Hurricane Hanna (2020)

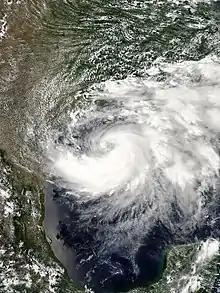
Tropical Storm Hanna intensifying over the Gulf of Mexico on July 24

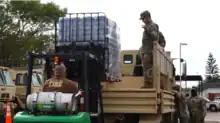
The Texas National Guard unloading supplies before Hurricane Hanna.

The National Weather Service first issued a tropical storm watch for the coast of Texas between Port Mansfield and High Island at 03:00 UTC on July 23 when Tropical Depression Eight—the precursor to Hurricane Hanna—was first designated. The Texas Division of Emergency Management (TDEM) organized personnel and assets from state agencies to assist local preparations for the approaching storm. These included search-and-rescue teams from Texas A&M Task Force 1 and the Texas Department of Public Safety. The Department of Public Safety also provided aircraft, mainly helicopters, for similar purposes. Search and rescue and cleanup crews were also readied for Hanna's aftermath. The United States Coast Guard urged mariners to clear the waters off the Texas coast and bring large vessels to safety at inland marinas. While Hanna was not expected to pose a significant threat to the Houston area, local emergency management placed high-water rescue trucks and crews on standby. The active tropical storm watch was superseded by a tropical storm warning between Port Mansfield and San Luis Pass at 21:00 UTC on July 23. The next day, a hurricane warning was issued for the Texas coast between Baffin Bay and Mesquite Bay; the warning was later expanded southward to Port Mansfield. Additionally, a tornado watch was issued for a portion of Southeast Texas.